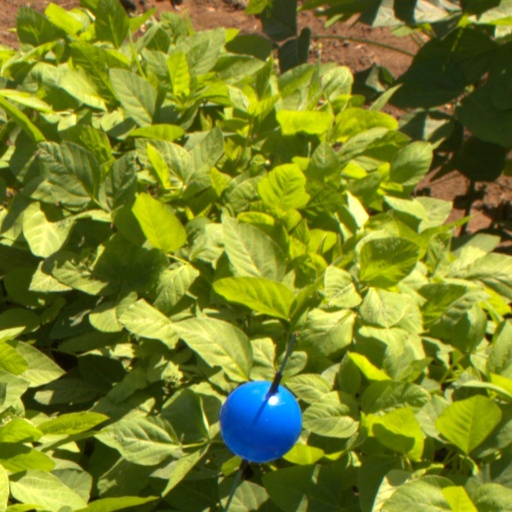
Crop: soybean